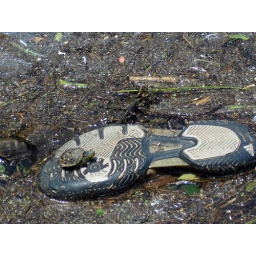
someone lost a shoe in the river